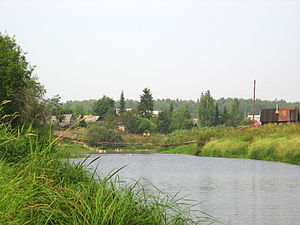
Tigoda
udsigt over Tigoda.
Tigoda er en flod i Novgorod og Leningrad oblast i Rusland.